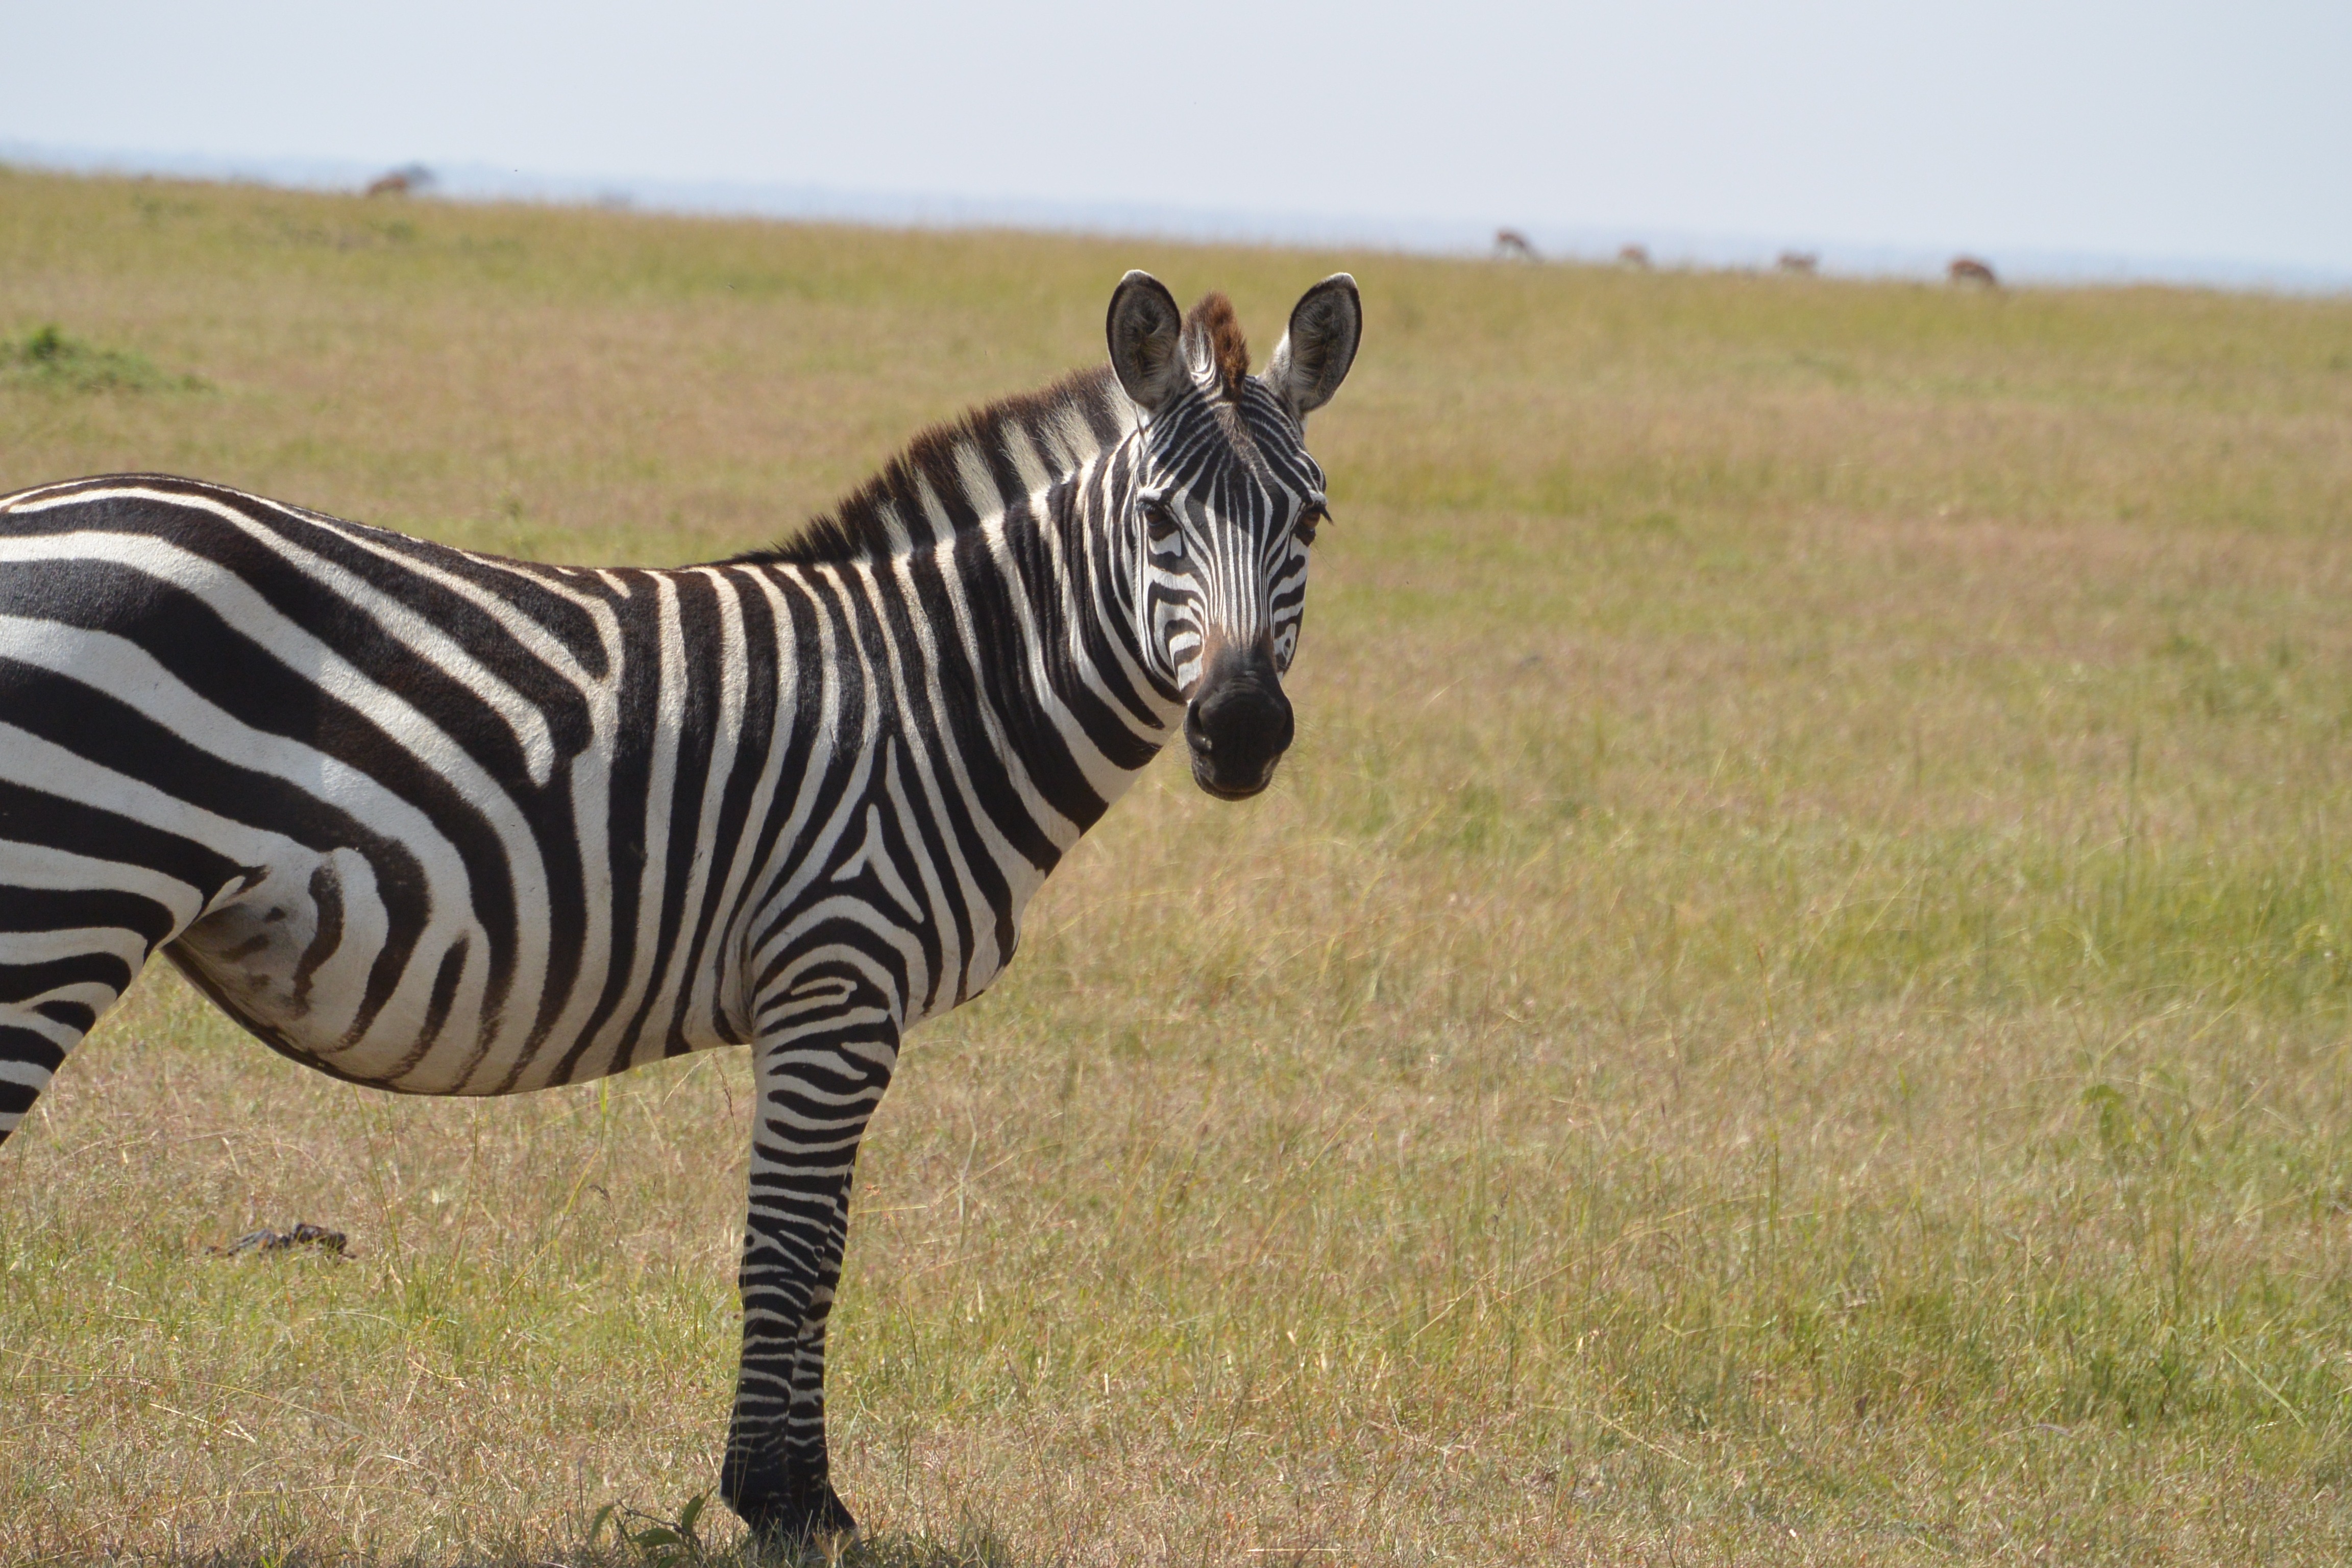
prairie, adventure, animal, wildlife, wild, pattern, africa, mammal, fauna, savanna, plain, zebra, striped, grassland, stripes, vertebrate, african, safari, horse like mammal